Mahendra Cave

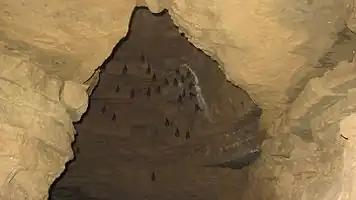
Bats Sitting in cave walls in Mahendra Cave

Mahendra Cave is located in the city of Pokhara in the western region of Nepal. It is about 1100 meters above sea level. It has formed in young (Pleistocene) limestone which is overlaid by conglomerates. The cave can be accessed by visitors from the Pokhara Airport within thirty minutes by taxi, one hour by public buses and two hours by foot. From the Prithvi Bus Park, it is ten minutes shorter than from the airport via public vehicles.